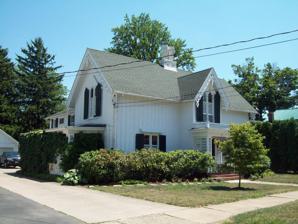
Building: York-Skinner House
Country: United States of America
Year built: 1866
Historic house in New York, United States United States historic place York-Skinner House U.S. National Register of Historic Places York-Skinner House, July 2012 Show map of New York Show map of the United States Location 31 Union St., Westfield, New York Coordinates 42°19′21″N 79°34′28″W / 42.32250°N 79.57444°W / 42.32250; -79.57444 Built 1866 Architectural style Carpenter Gothic MPS Westfield Village MRA NRHP reference No. 83001661 Added to NRHP September 26, 1983 The York-Skinner House is a historic house located at Westfield in Chautauqua County , New York , United States . It is a 1 + 1 ⁄ 2 -story wood-frame Gothic Revival -style dwelling built in 1866. The current structure incorporated an earlier dwelling built before 1833. It was listed on the National Register of Historic Places in 1983. References